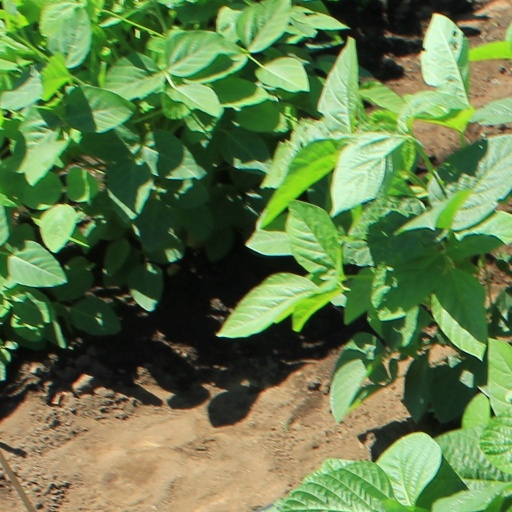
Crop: soybean